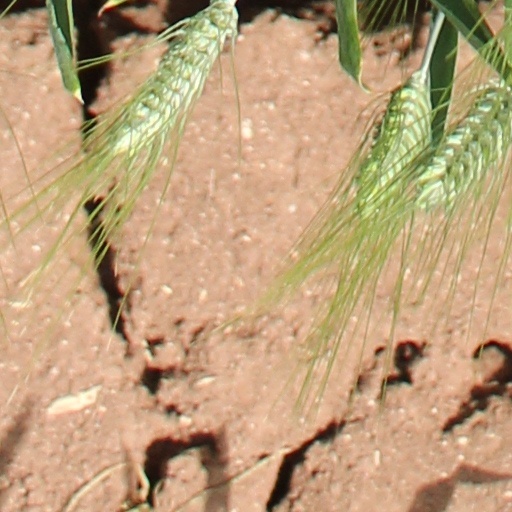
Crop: wheat